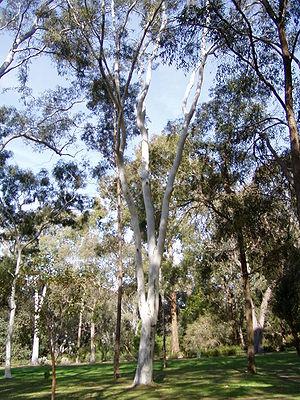
Eucalyptus mannifera est un petit arbre à croissance rapide originaire du sud-est de l'Australie.